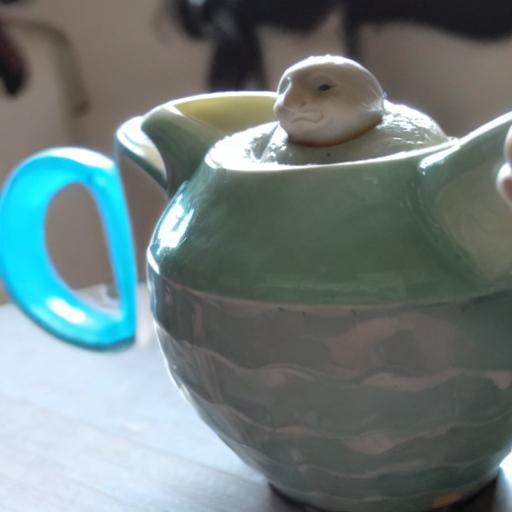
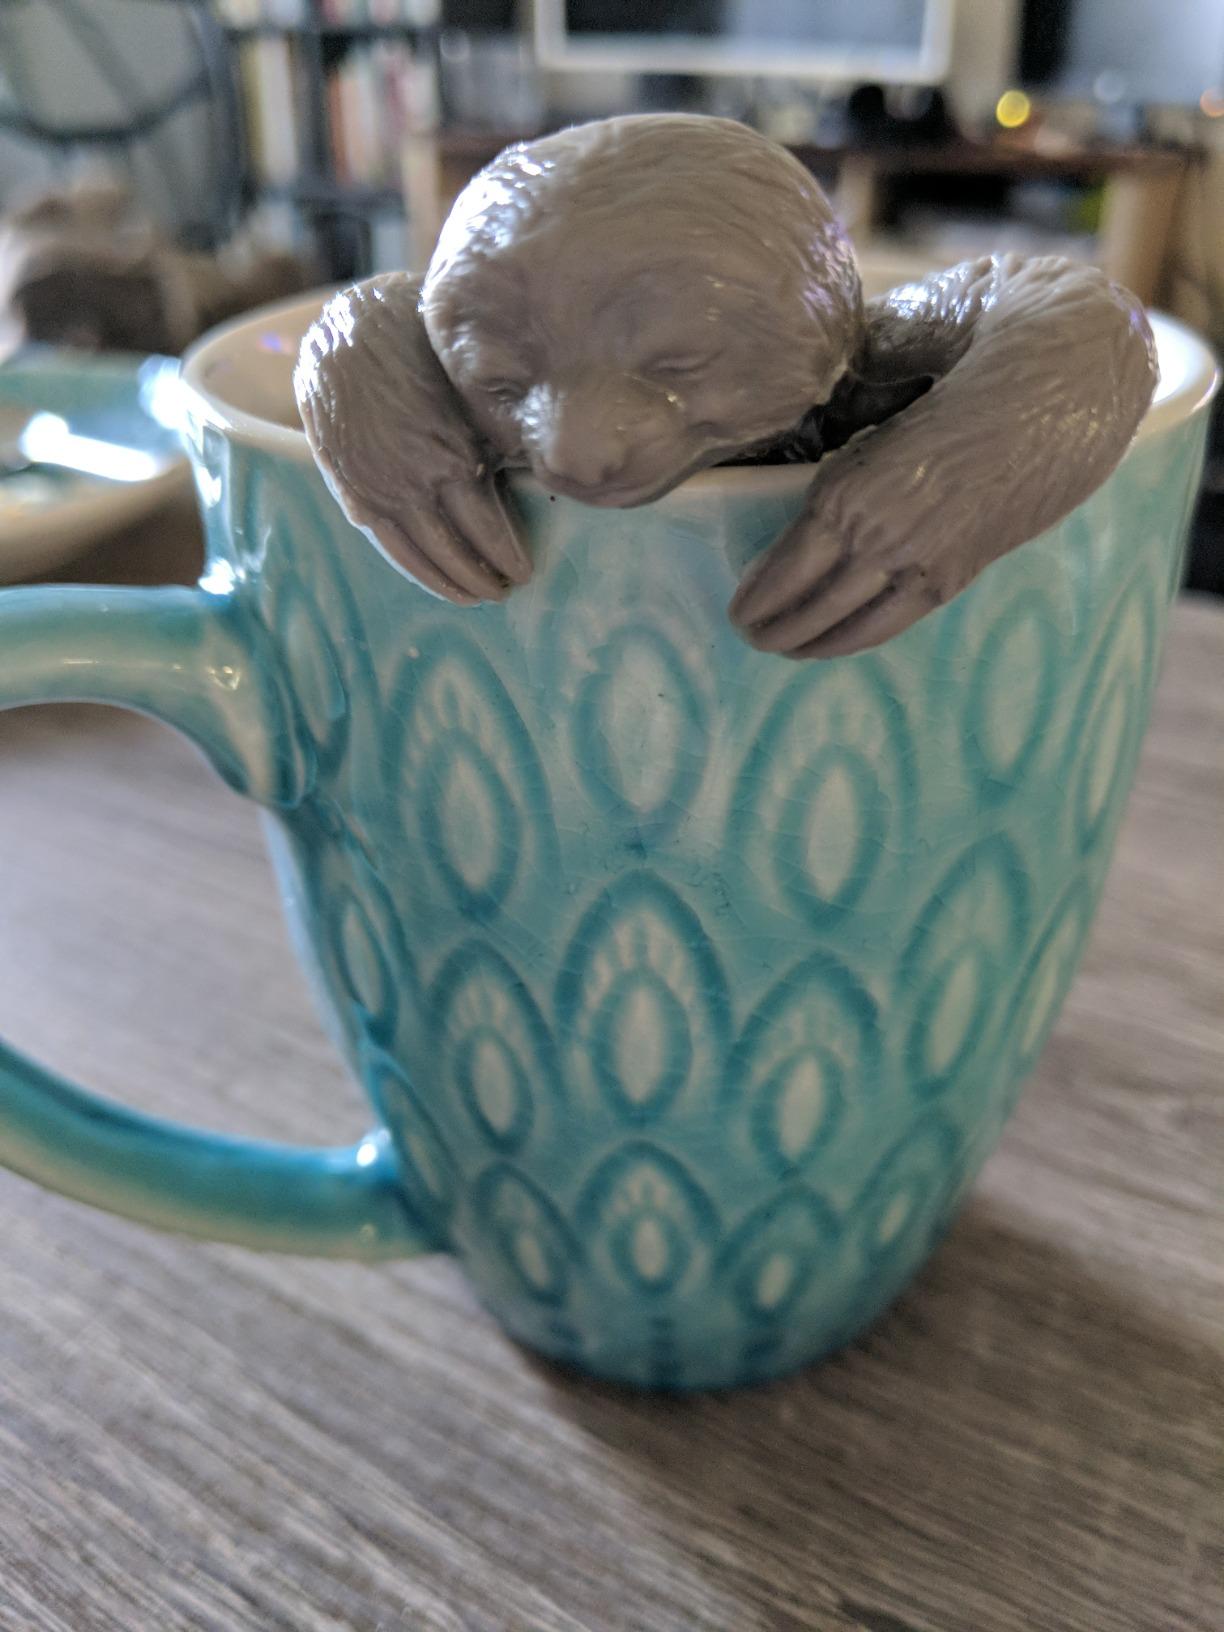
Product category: items_tea
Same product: no